Elsecar Heritage Centre

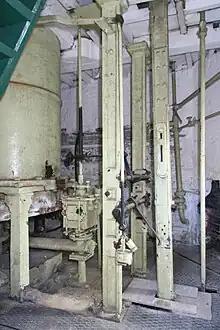
Elsecar Newcomen engine

The Elsecar New Colliery is the site of the only Newcomen beam engine in the world still in its original location, built in 1795 at the instruction of William Wentworth, the 4th Earl Fitzwilliam.